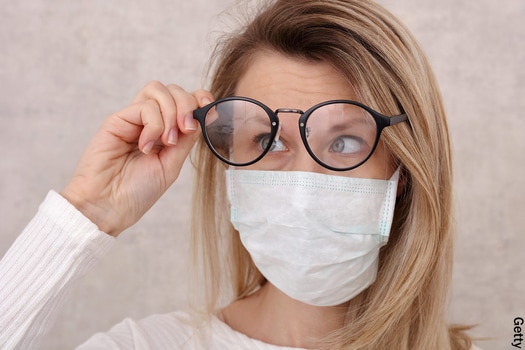
Objects detected:
Mask